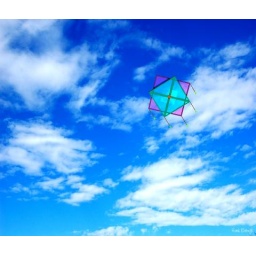
kite flying in sky